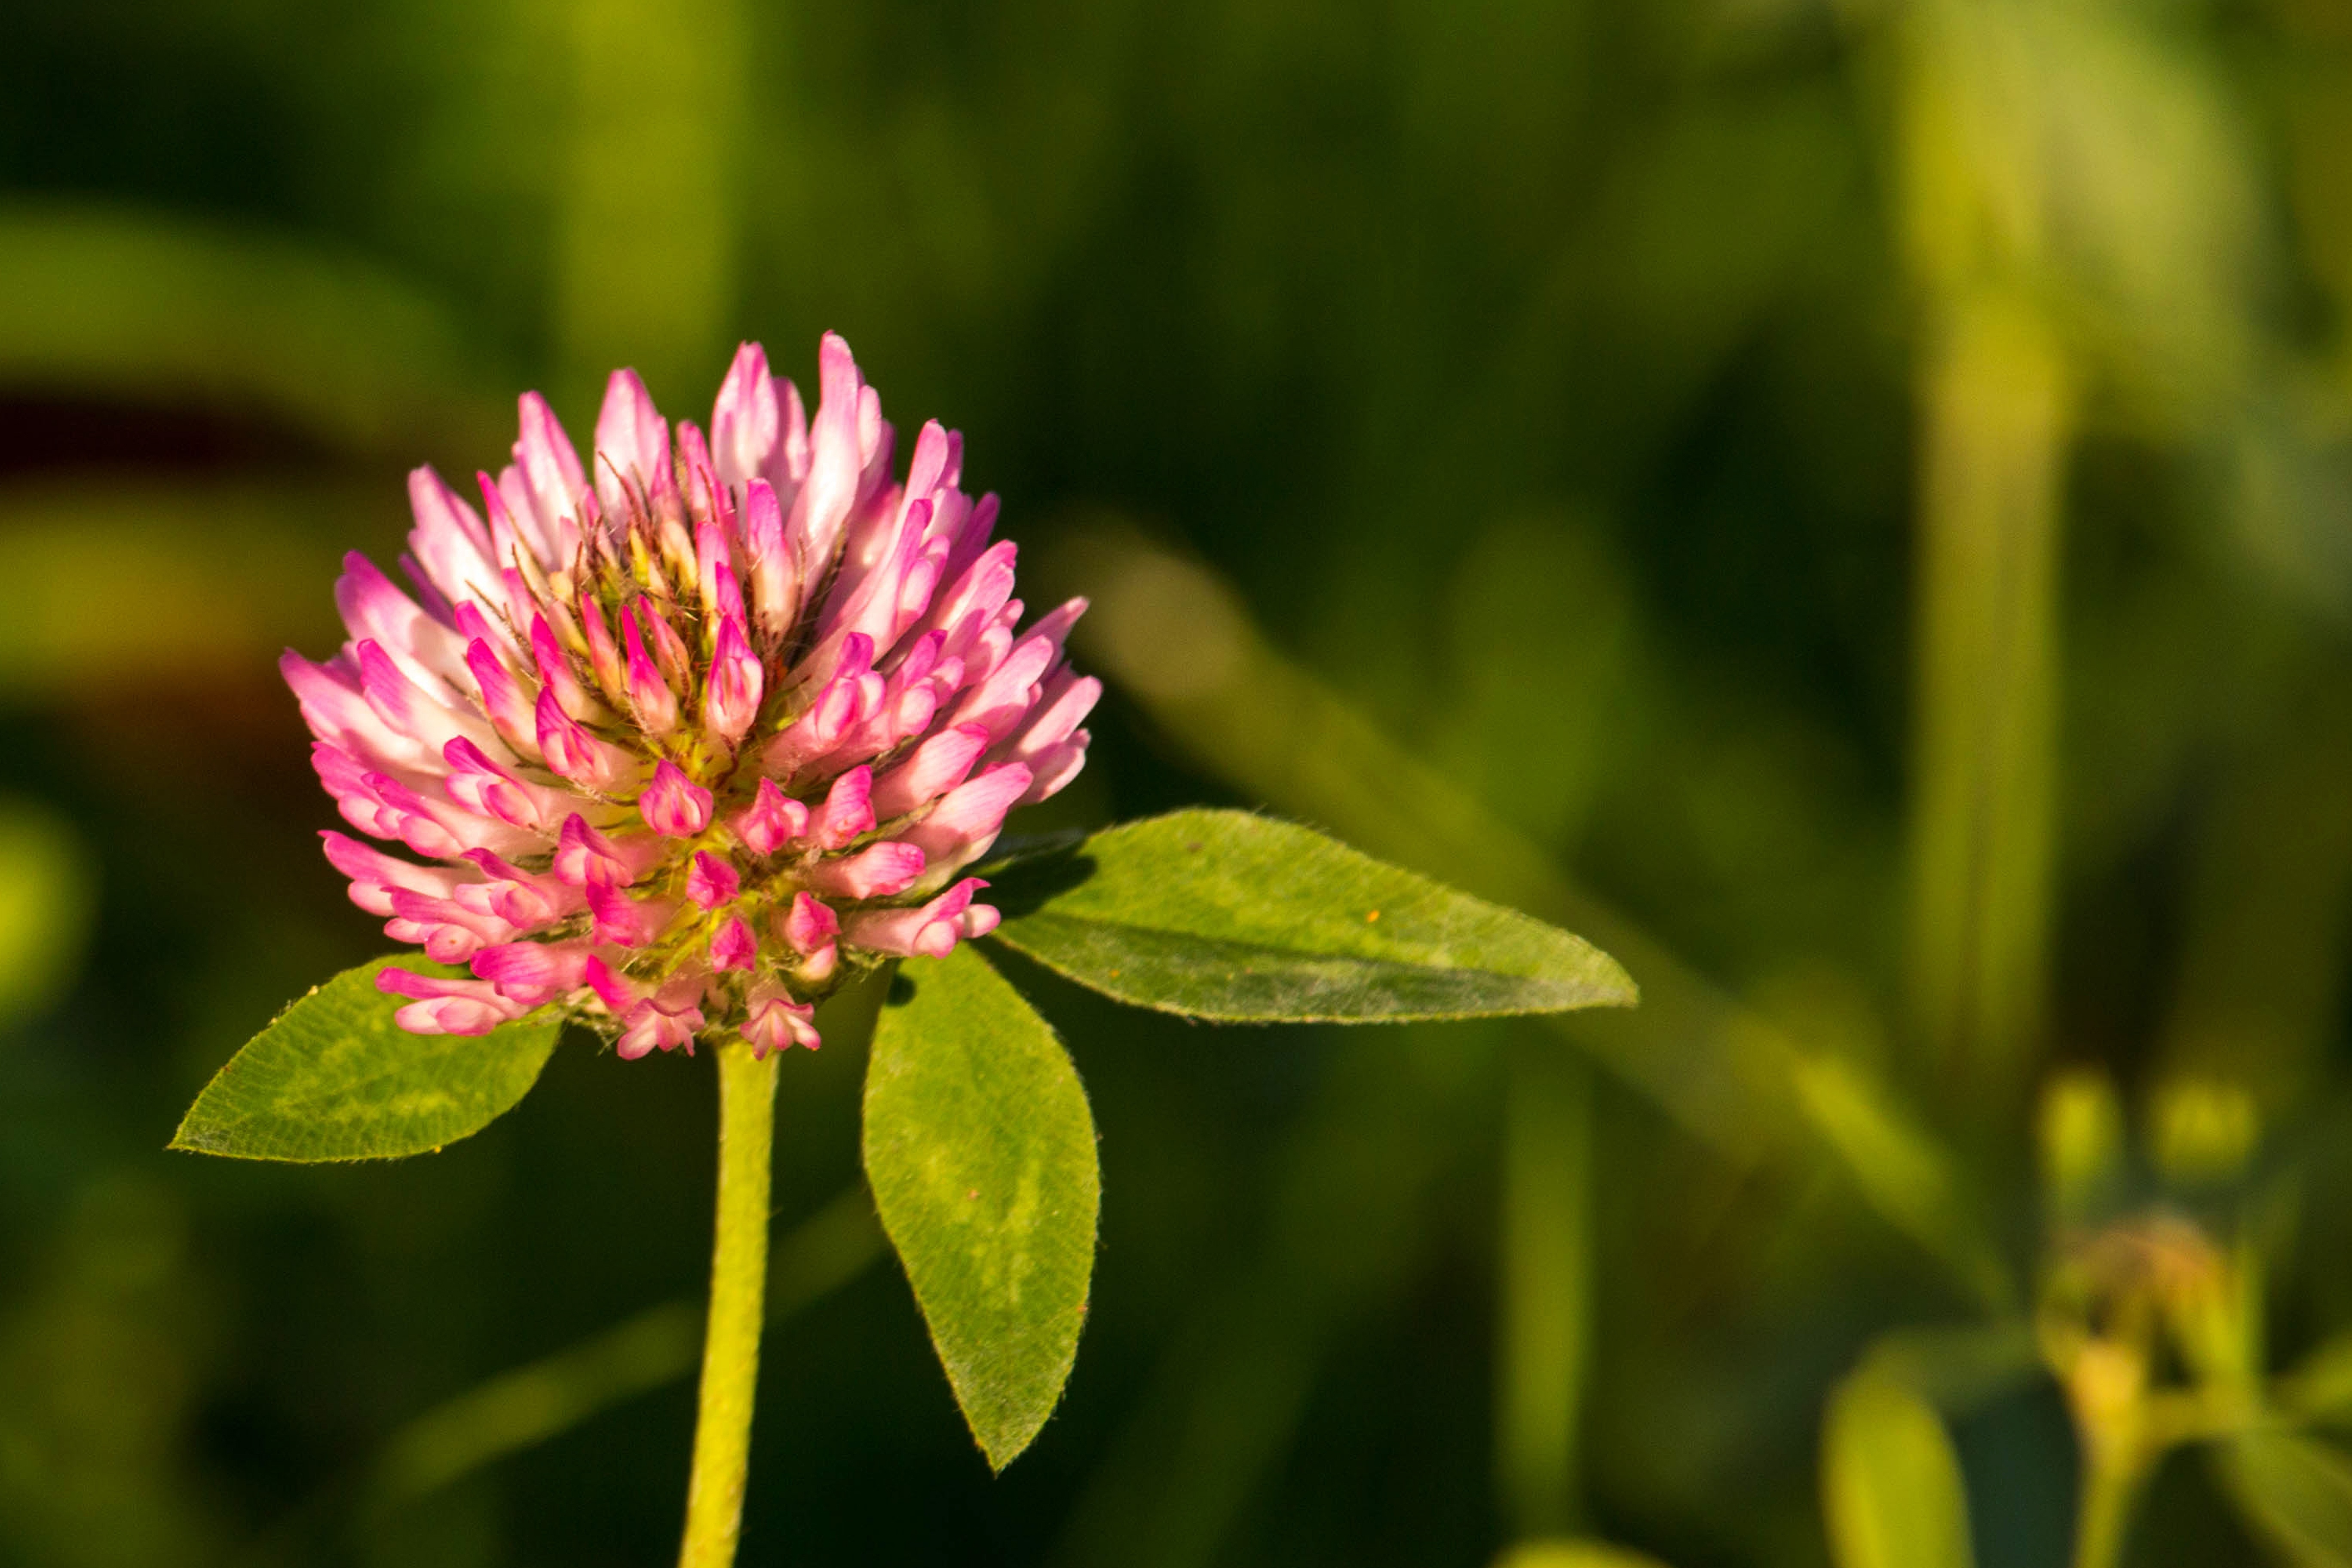
nature, grass, blossom, plant, white, photography, meadow, prairie, leaf, flower, purple, petal, green, red, macro, botany, yellow, pink, close, flora, clover, wildflower, flowers, close up, pointed flower, wild flowers, nectar, klee, composites, macro photography, fodder plant, flowering plant, grassland plants, daisy family, red clover, plant stem, land plant